Assyrian culture

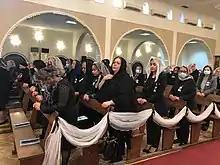
Chaldean Catholics praying in a Holy Qurbana in Baghdad, Iraq.

The legend of "Kalo d-Sulaqa" tells of a young Malik Shalita, governor of the Assyrian homeland's capital Mosul, who was first noticed by Tamerlane after he had successfully fought and defeated his initial attack on the city. The battle is then described as freedom fighters, both Christian and Muslim, defended against the Mongol attack.